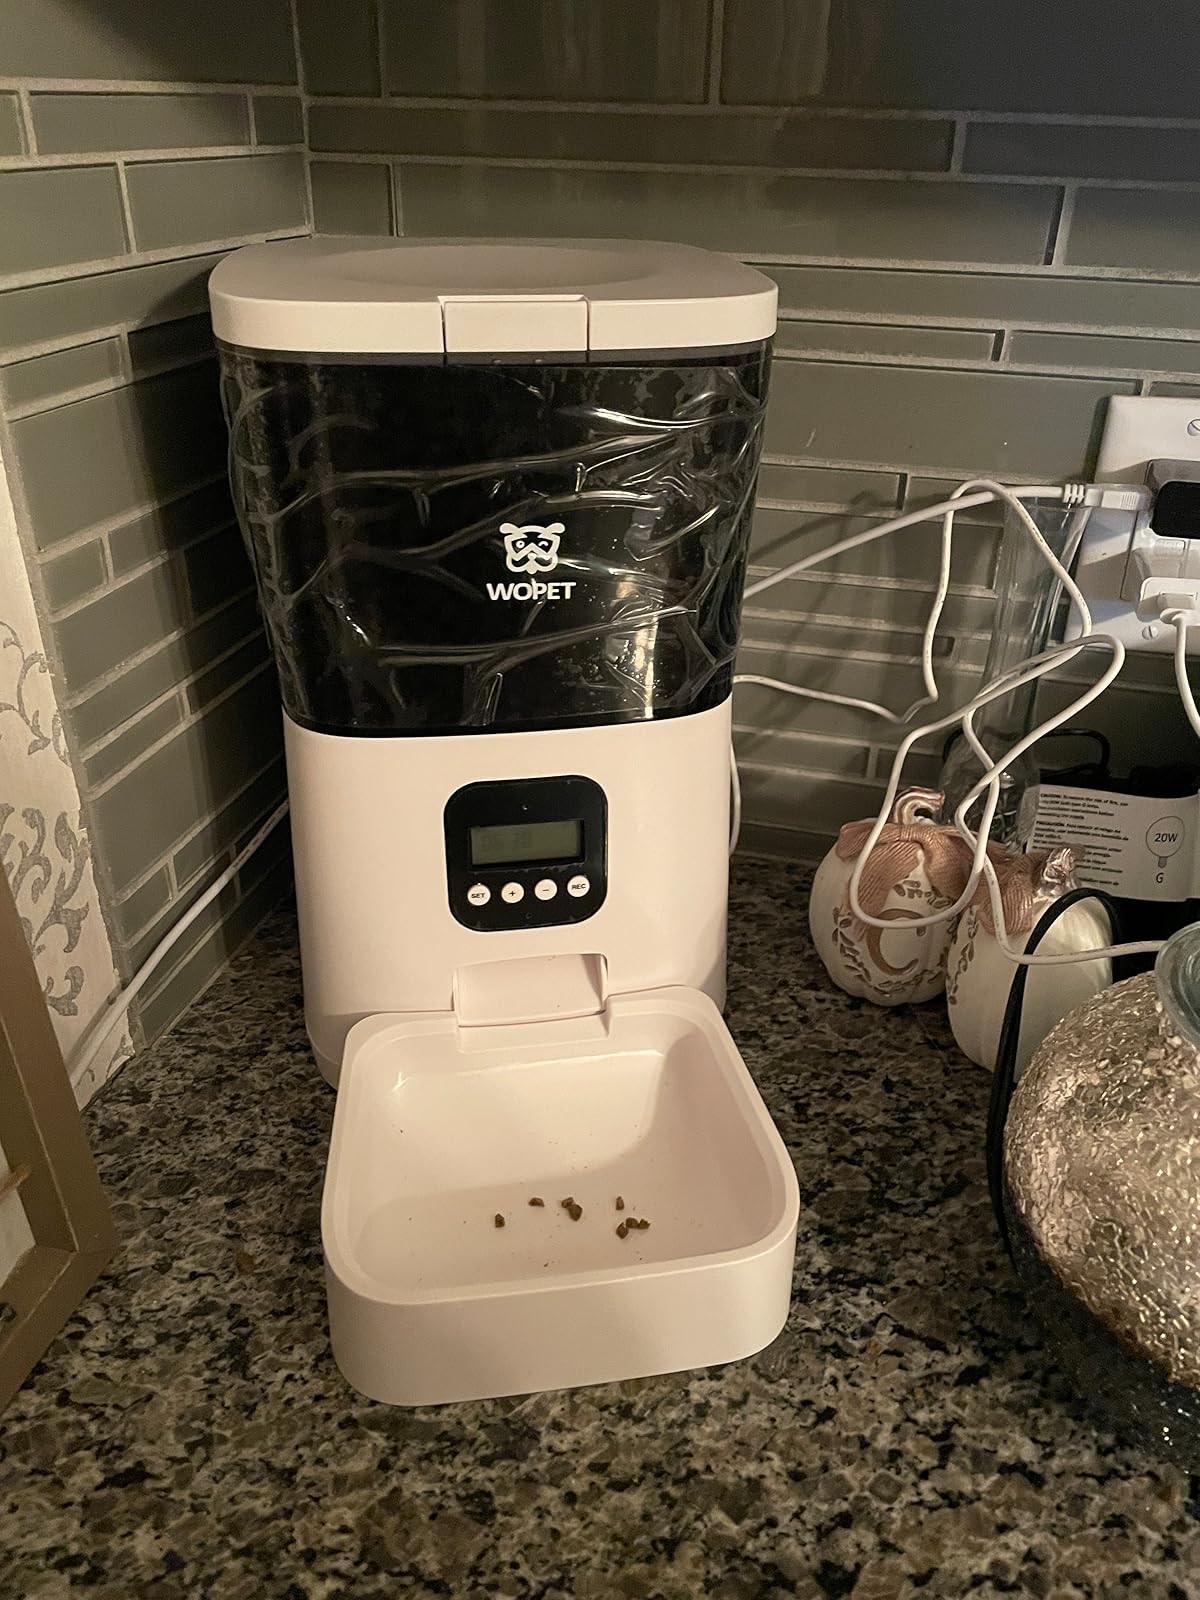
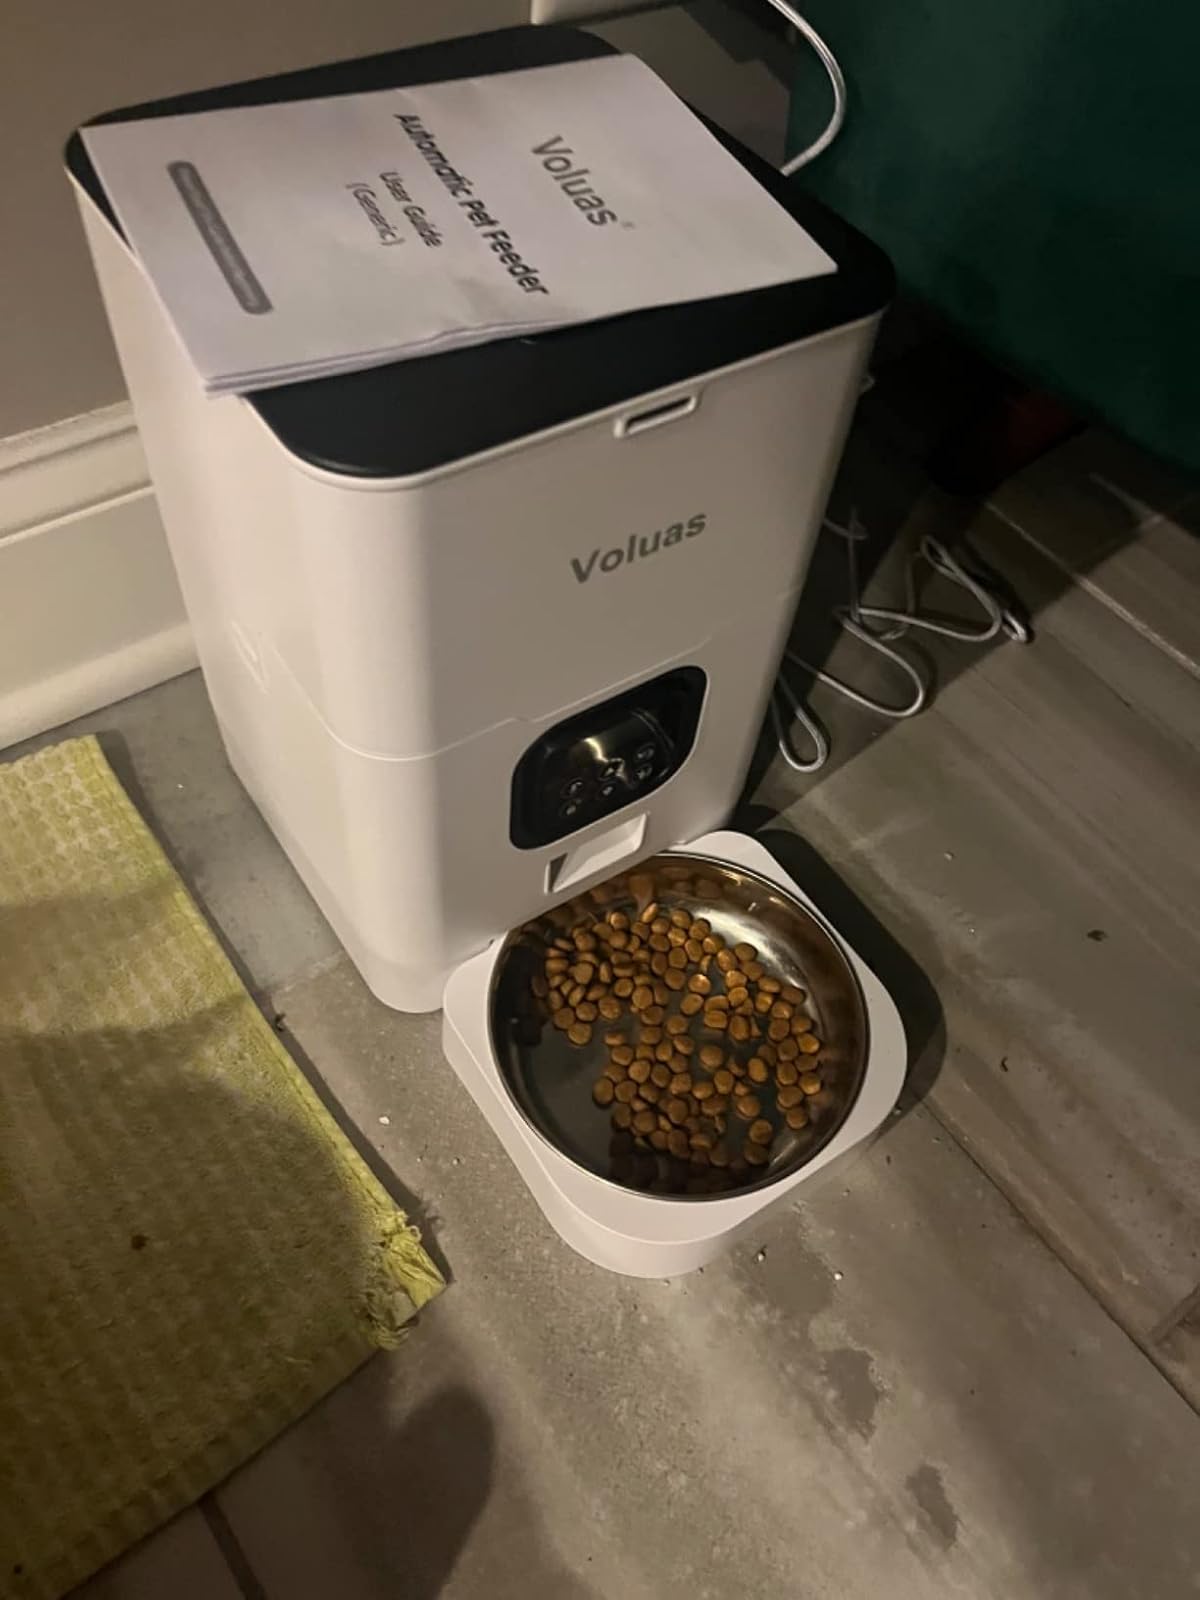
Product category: items_feeder
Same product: no